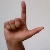
The image shows a hand gesture representing the letter 'L' in Indian Sign Language.